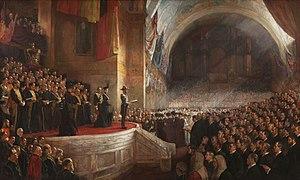
L’Australie est une monarchie constitutionnelle et un royaume du Commonwealth. La reine Élisabeth II règne depuis le 6 février 1952. D’après la constitution de l’Australie, les pouvoirs de la reine sont délégués au gouverneur général, qui est nommé par la reine conformément à l’avis du Premier ministre australien. Dans les domaines qui concernent l’Australie, la reine n’agit que conformément à l’avis de ses ministres australiens.
La Grande Image est un tableau peint par Tom Roberts en 1903. Il mesure 304,5 cm de haut sur 509,2 cm de large. Il est conservé au Parliament House à Canberra. Il représente la première séance du Parlement d'Australie au Palais royal des expositions. Le tableau est prêté depuis 1958 par la couronne britannique.
La politique en Australie se déroule dans le cadre d’une démocratie parlementaire basée sur le système de Westminster. Les australiens élisent leurs législatures d’État et de territoires ainsi que le Parlement fédéral, composé de deux chambres.
L'histoire de Melbourne détaille le développement de cette cité depuis le début de la colonisation jusqu'à son épanouissement en un centre commercial et financier moderne, seconde plus grande cité de l'Australie.
L'Histoire de l'Australie remonte aux premières migrations vers le continent australien, qui débutèrent dans le nord vers 60 000 ans avant notre ère.
Le Palais royal des expositions est un bâtiment conçu, avec les jardins Carlton, pour l'Exposition internationale de Melbourne de 1880. Sur le territoire australien, les deux biens sont inscrits depuis 2004 sur la liste du patrimoine mondial.
L'Australie, en forme longue le Commonwealth d'Australie, est un pays de l'hémisphère sud dont la superficie couvre la plus grande partie de l'Océanie. En plus de l'île éponyme, l'Australie comprend également la Tasmanie ainsi que d’autres îles des océans Austral, Pacifique et Indien. Elle revendique aussi 6 000 000 km² en Antarctique. Les nations voisines comprennent notamment l'Indonésie, le Timor oriental et la Papouasie-Nouvelle-Guinée au nord, les îles Salomon, Vanuatu et le territoire français de Nouvelle-Calédonie au nord-est, la Nouvelle-Zélande au sud-est ainsi que le territoire français des îles Kerguelen à l'ouest des îles australiennes Heard et McDonald.
1901 est une année commune commençant un mardi. C’est la première année du XXᵉ siècle.
Cet article détaille l'histoire de l'État australien du Victoria c'est-à-dire à partir de l'arrivée des Européens, les Aborigènes ne connaissant pas l'écriture, leur occupation du pays rentre dans la préhistoire du Victoria.
Le Parlement d'Australie exerce le pouvoir législatif du système politique de l'Australie.